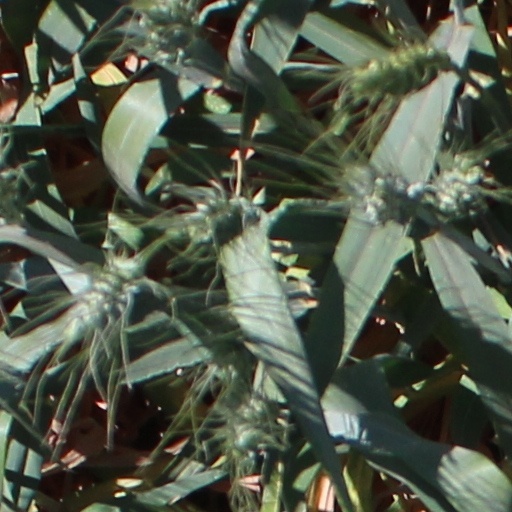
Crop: wheat